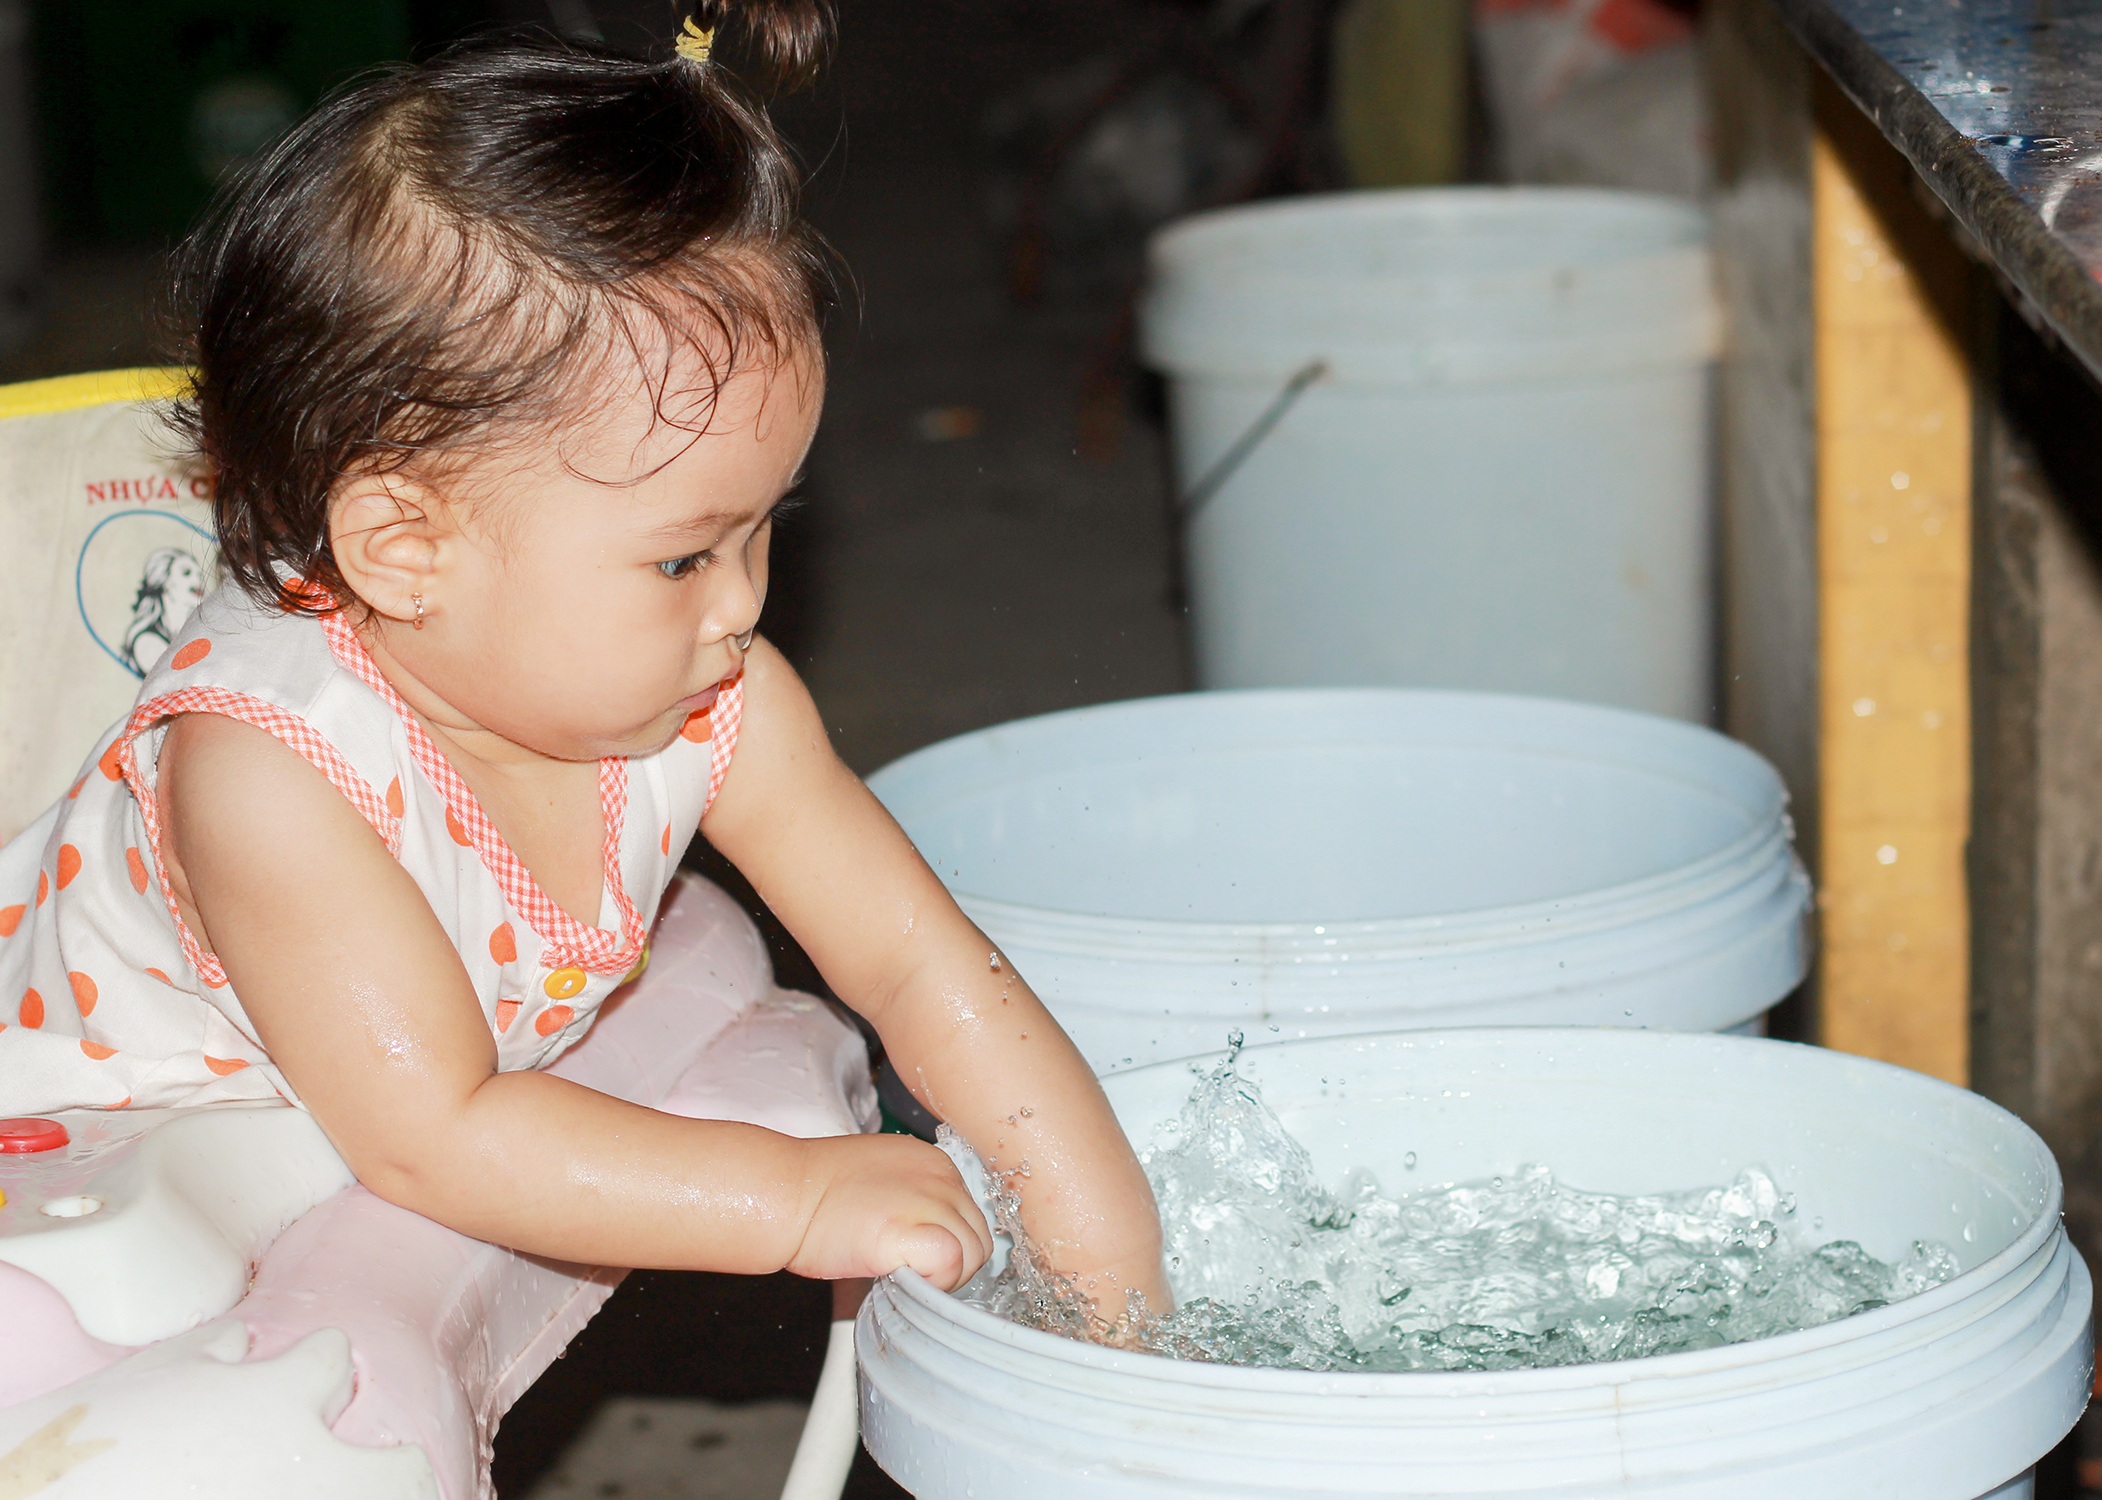
water, person, girl, play, splash, child, baking, infant, toddler, skin, curious, the child, pretty baby, the age of elves